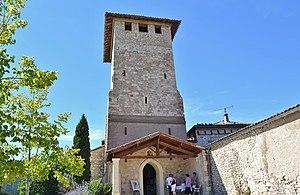
église Saint Benoit
Sainte-Croix est une commune française située dans le département du Tarn, en région Occitanie.